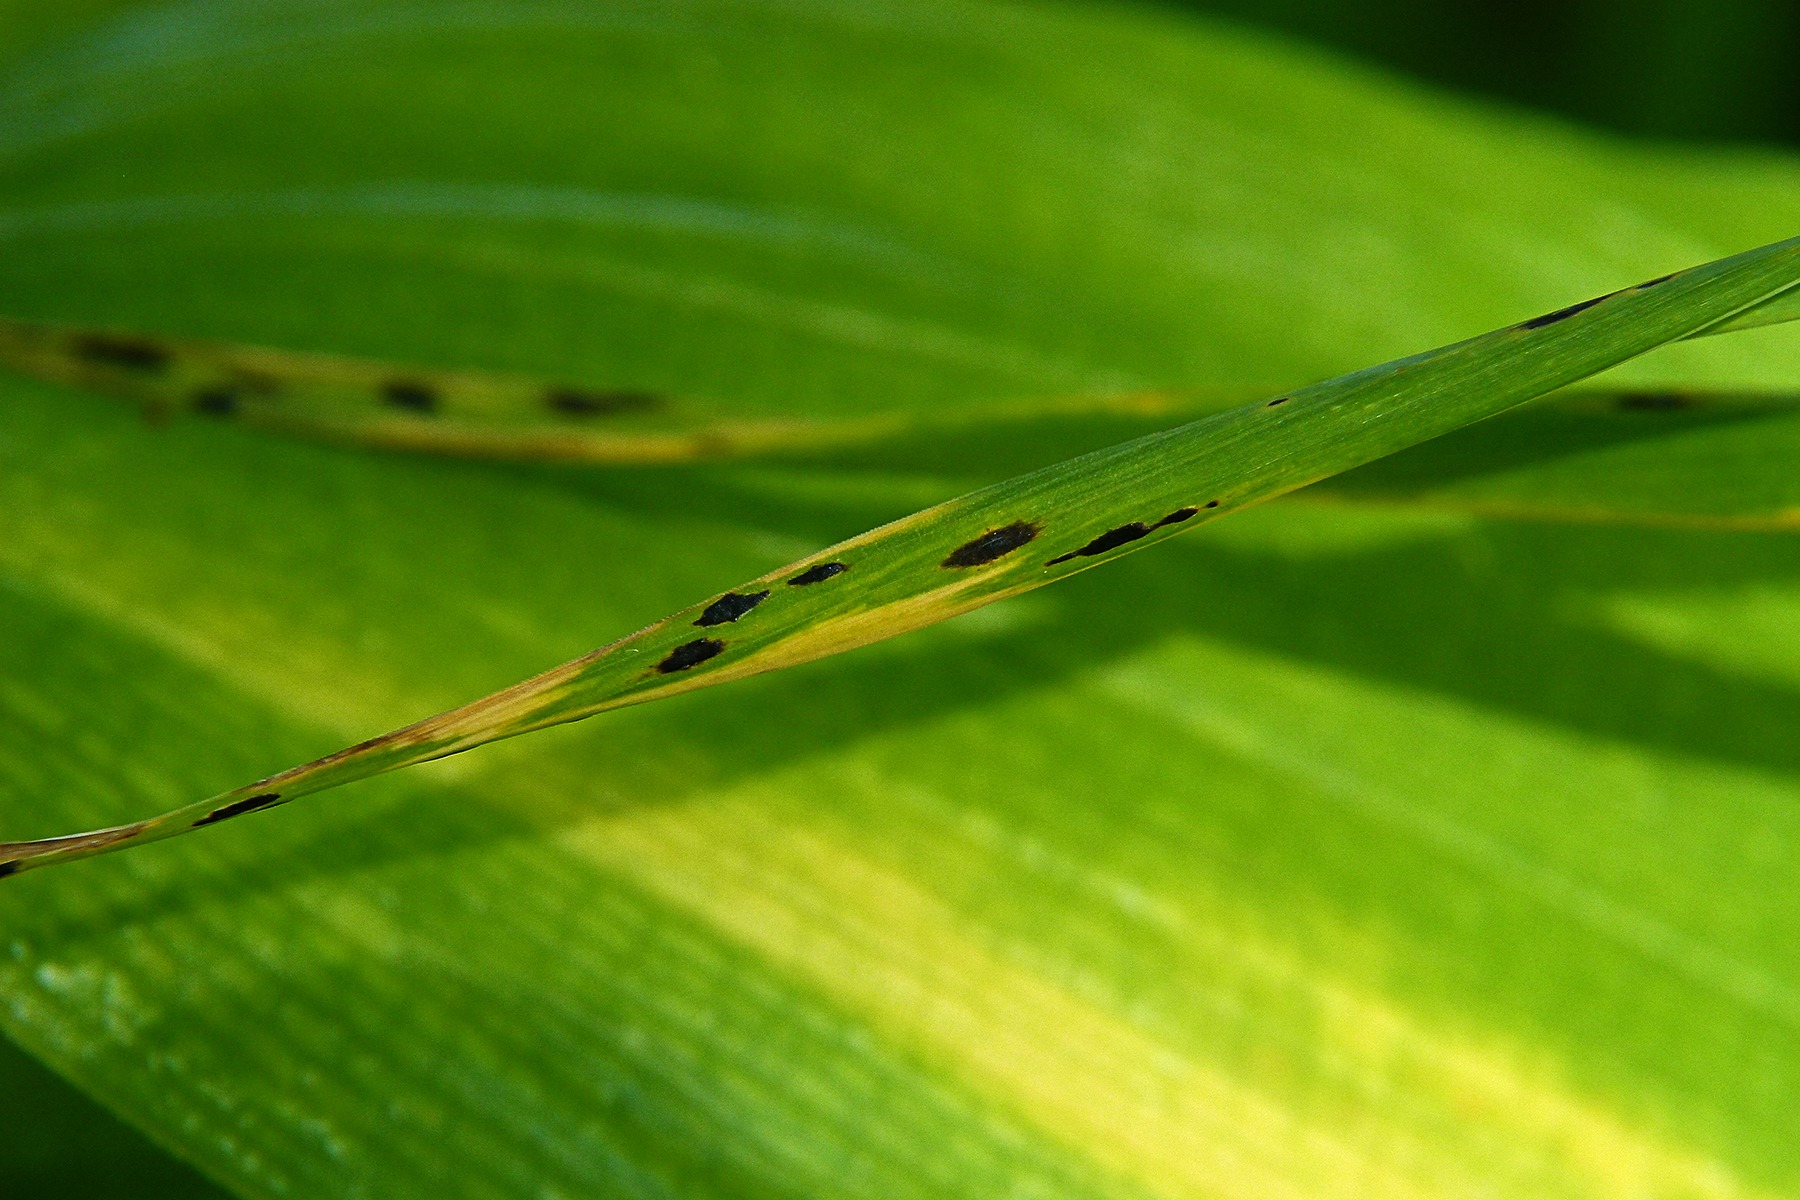
tree, nature, grass, branch, dew, plant, leaf, flower, floral, green, macro, botany, flora, fauna, close up, moisture, macro photography, grass family, plant stem